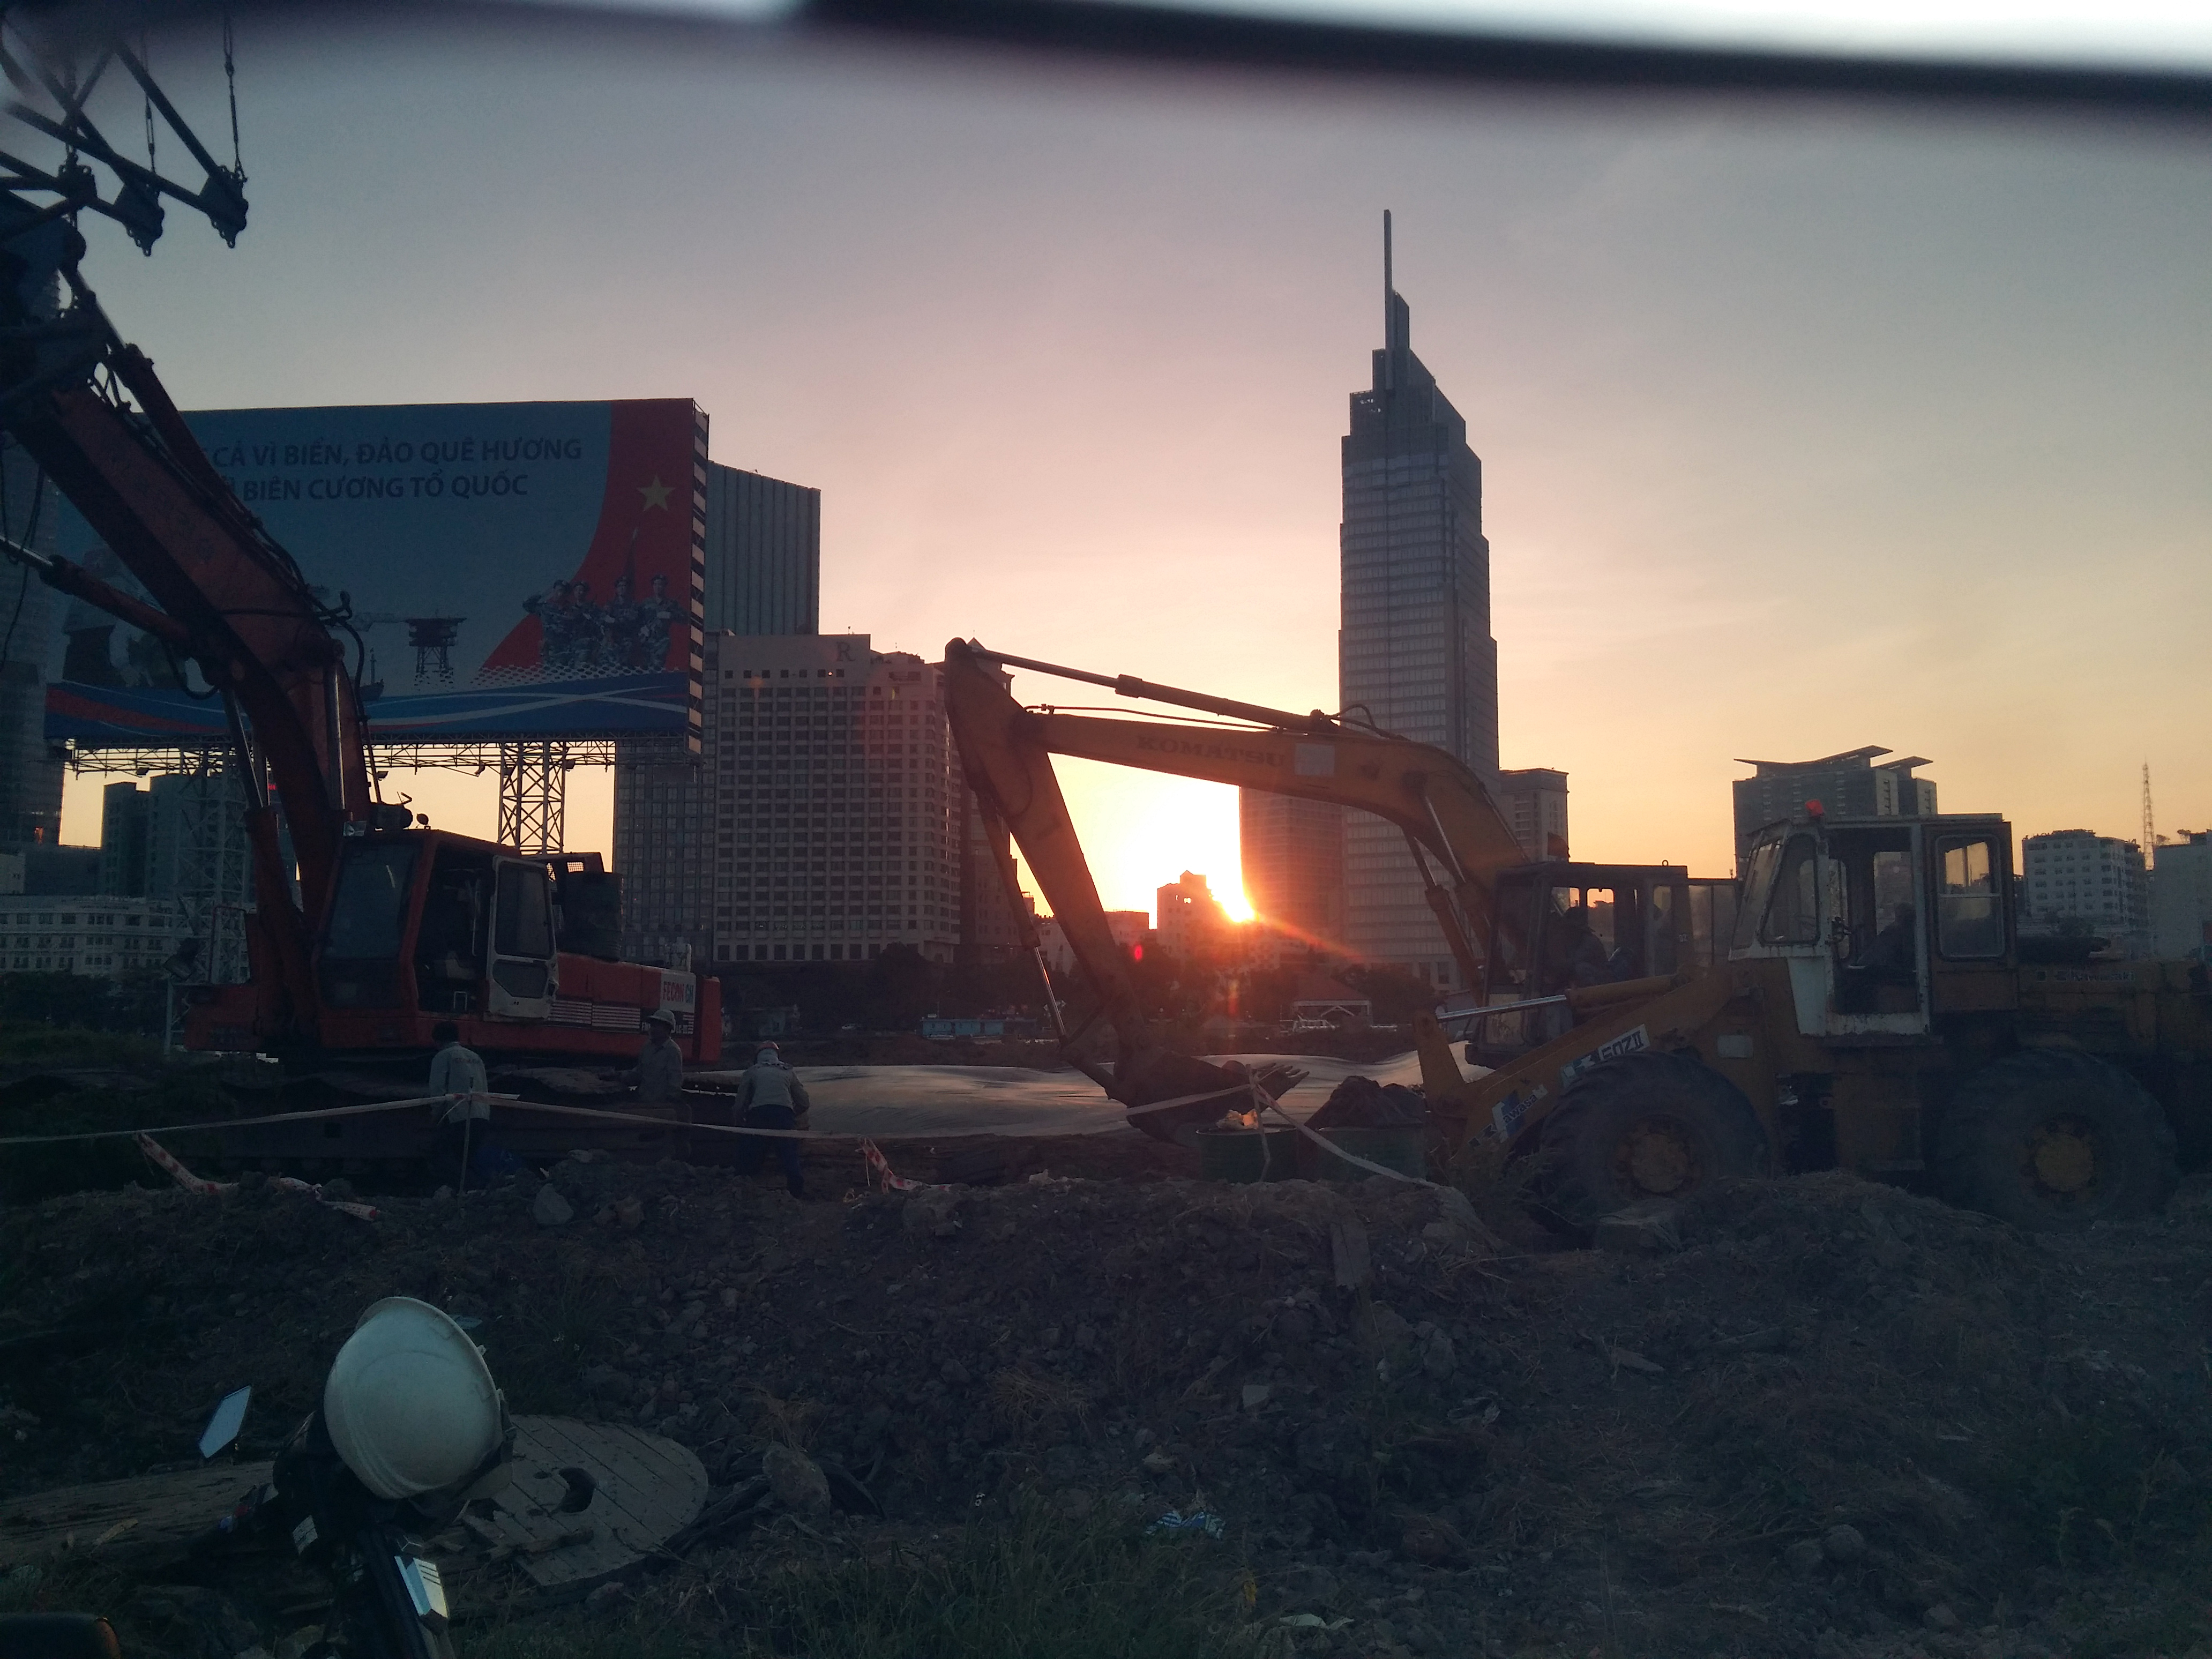
sunset, construction, building, sky, morning, pc game, atmosphere, screenshot, evening, city, architecture, games, cloud, dusk, metal